List of career achievements by Yuzuru Hanyu

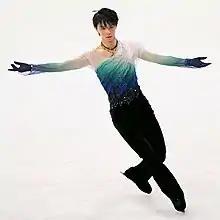
Hanyu in his free skate program "Hope and Legacy" at Worlds 2017 that earned him a historical record

By the end of his competitive career on July19, 2022, Hanyu was the record holder for the program component score (PCS) in the men's short program and set all historical records in the +3/-3GOE System except the technical element score (TES) in the free skating, which was scored by Nathan Chen in 2018. Hanyu achieved three of the seven historical records at the 2015–16 Grand Prix Final, namely the combined total score and the program component scores in both competition segments.